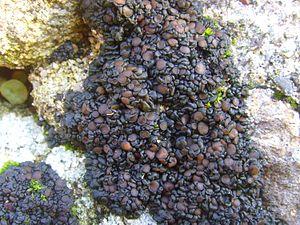
Collema tenax, Kerhuret (Plogoff, Finistère, Bretagne, France)
Les Collemataceae sont une famille de champignons ascomycètes. Ce sont des lichens associés à des cyanobactéries, le plus souvent du genre Nostoc. Le thalle est gélatineux, foliacé ou fruticuleux, de couleur sombre, variant du gris verdâtre au noir. La famille, représentée dans toutes les parties du monde, comporte actuellement 300 espèces environ regroupées en 8 genres.
Les Peltigerales sont un ordre de champignons lichénisés dans la classe des Lecanoromycetes. Ce sont pour la plupart des lichens aux thalles foliacés, parfois de grande taille, certains étant encroûtants voire squamuleux. Tous les Lecanoromycetes dont les photobiontes sont des cyanobactéries appartiennent aux Peltigerales. L'ordre comporte actuellement 45 genres distribués en 7 familles, surtout représentées dans l'hémisphère nord, à l'exception des Lobariaceae.
Nostoc est un genre de cyanobactéries de la famille des Nostocaceae. Le mot « Nostoc », dont l'étymologie est discutée, pourrait avoir été forgé par Paracelse.